Describe the emotion expressed in this image:  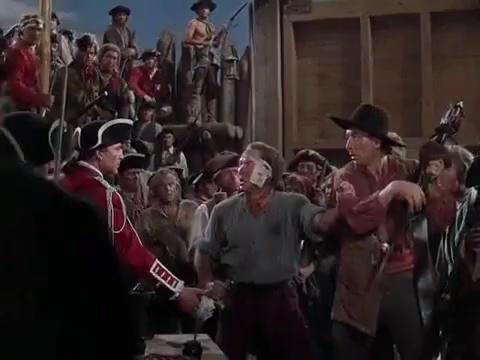
This person displays Pain, valence and arousal with low intensity.